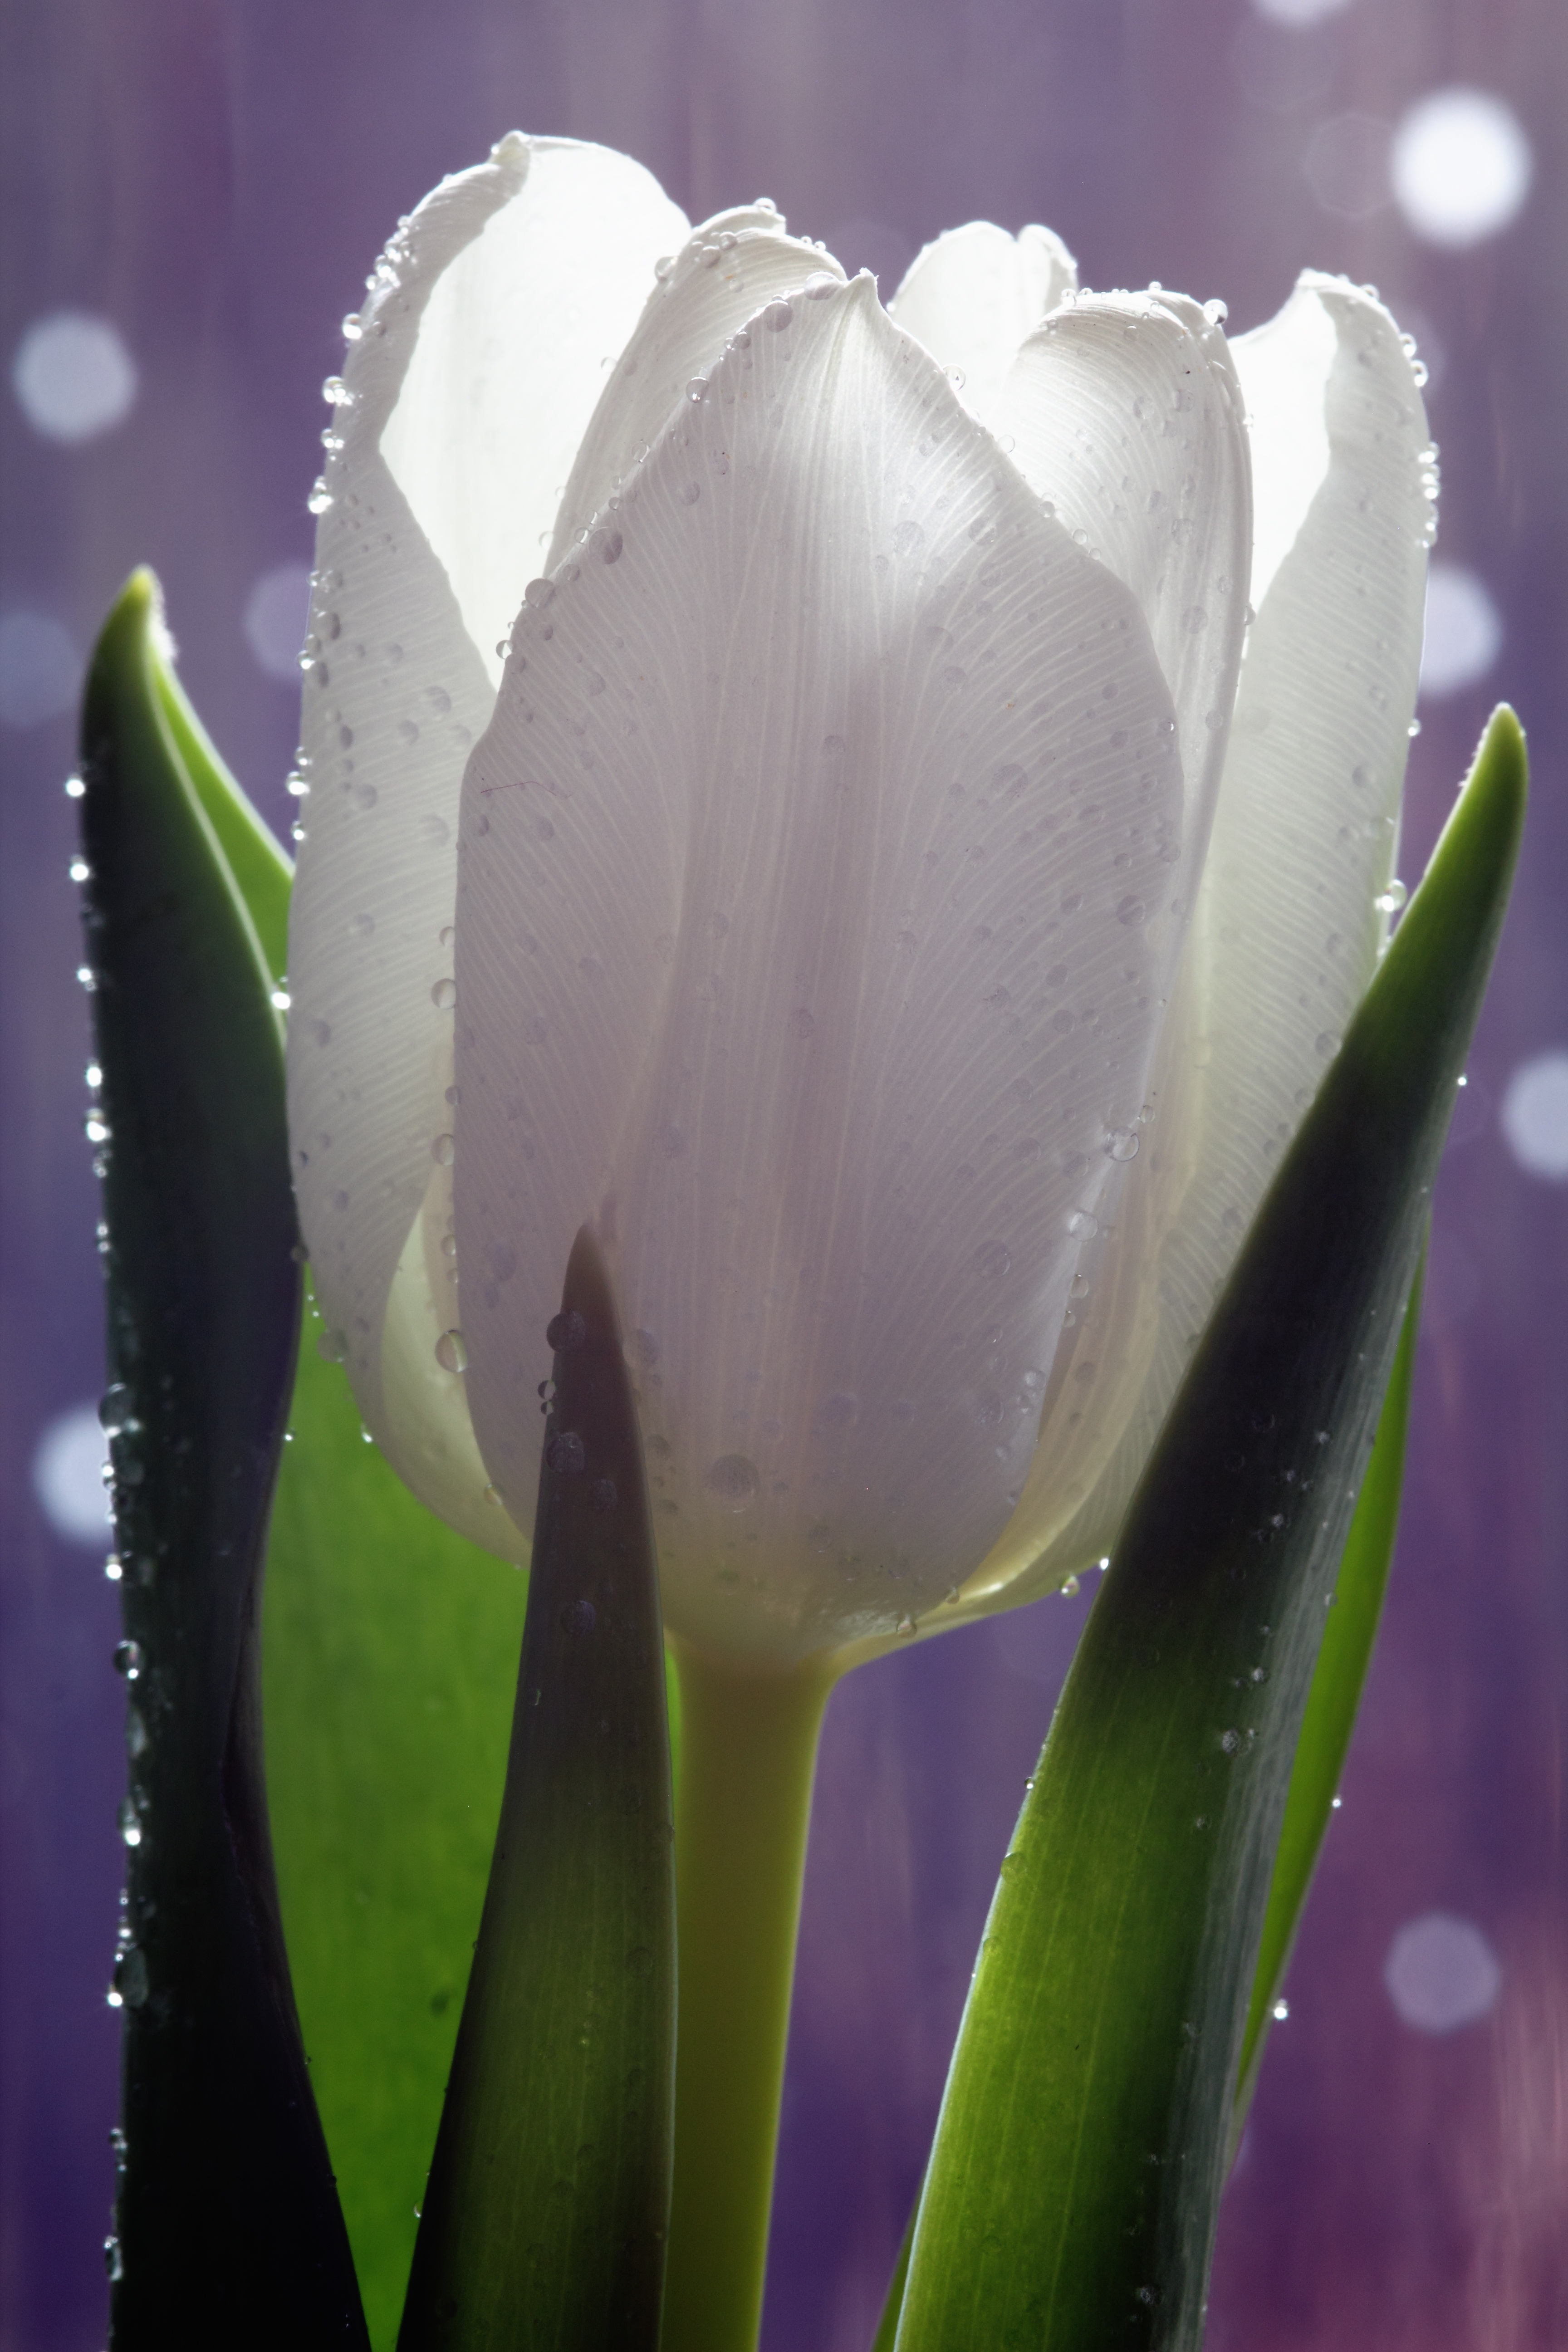
nature, blossom, plant, white, flower, petal, bloom, summer, floral, tulip, bouquet, gift, spring, green, color, natural, fresh, botany, colorful, garden, flora, close up, design, bright, day, easter, bud, bouquet of flowers, flower background, spring flower, macro photography, summer flowers, flowering plant, flower bouquet, flowers bouquet, spring background, plant stem, land plant